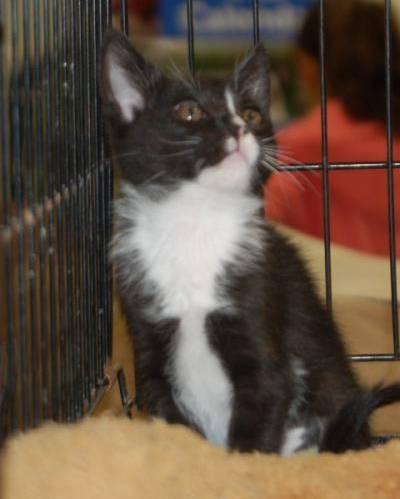
cat